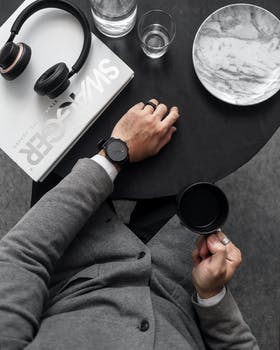
Label: No Watermark